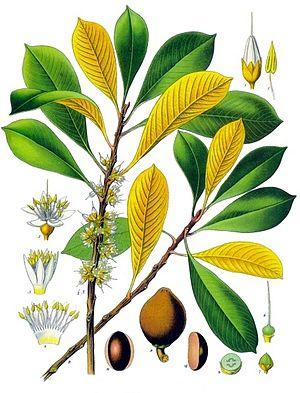
La gutta-percha est une gomme issue du latex naturel obtenu à partir de feuilles d'arbres de l'espèce Palaquium gutta et de plusieurs espèces voisines de la famille des Sapotaceae.